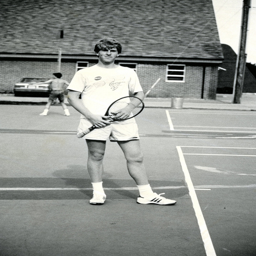
A black and white photo of a young man holding a tennis racquete,
A tennis player posing on court for a photograph.
Old picture of tennis player on court with racket.
a guy in all white posing with a tennis racket
A man standing on top of a tennis court holding a racquet.